Tegucigalpa

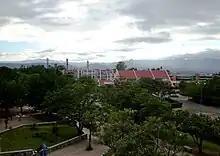
Campus of Universidad Nacional Autónoma de Honduras (UNAH)

Legally and politically speaking, the capital of Honduras is the Municipality of the Central District (Spanish: "Distrito Central or DC") with Tegucigalpa and Comayagüela as two entities within the district. However, nearly all governmental institutions are on the Tegucigalpa side, so for all practical purposes Tegucigalpa is the capital. Traditionally, they are regarded as twin or sister cities in part because they were founded as two distinct cities. When the Central District was formed on 30 January 1937 under Decree 53 of reformed Article 179 of the 1936 Honduran Constitution, both cities became one political entity sharing the title of "Capital of Honduras".